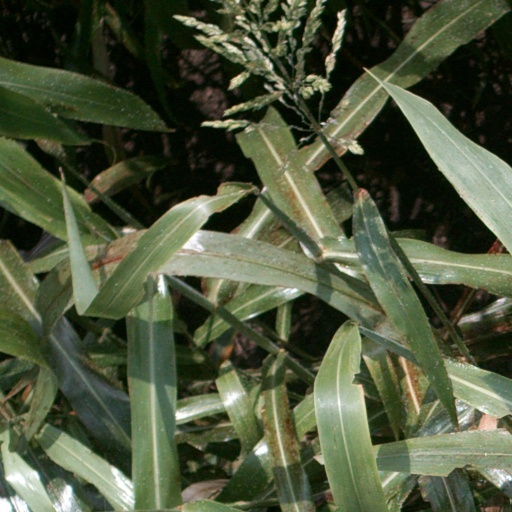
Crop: sorghum